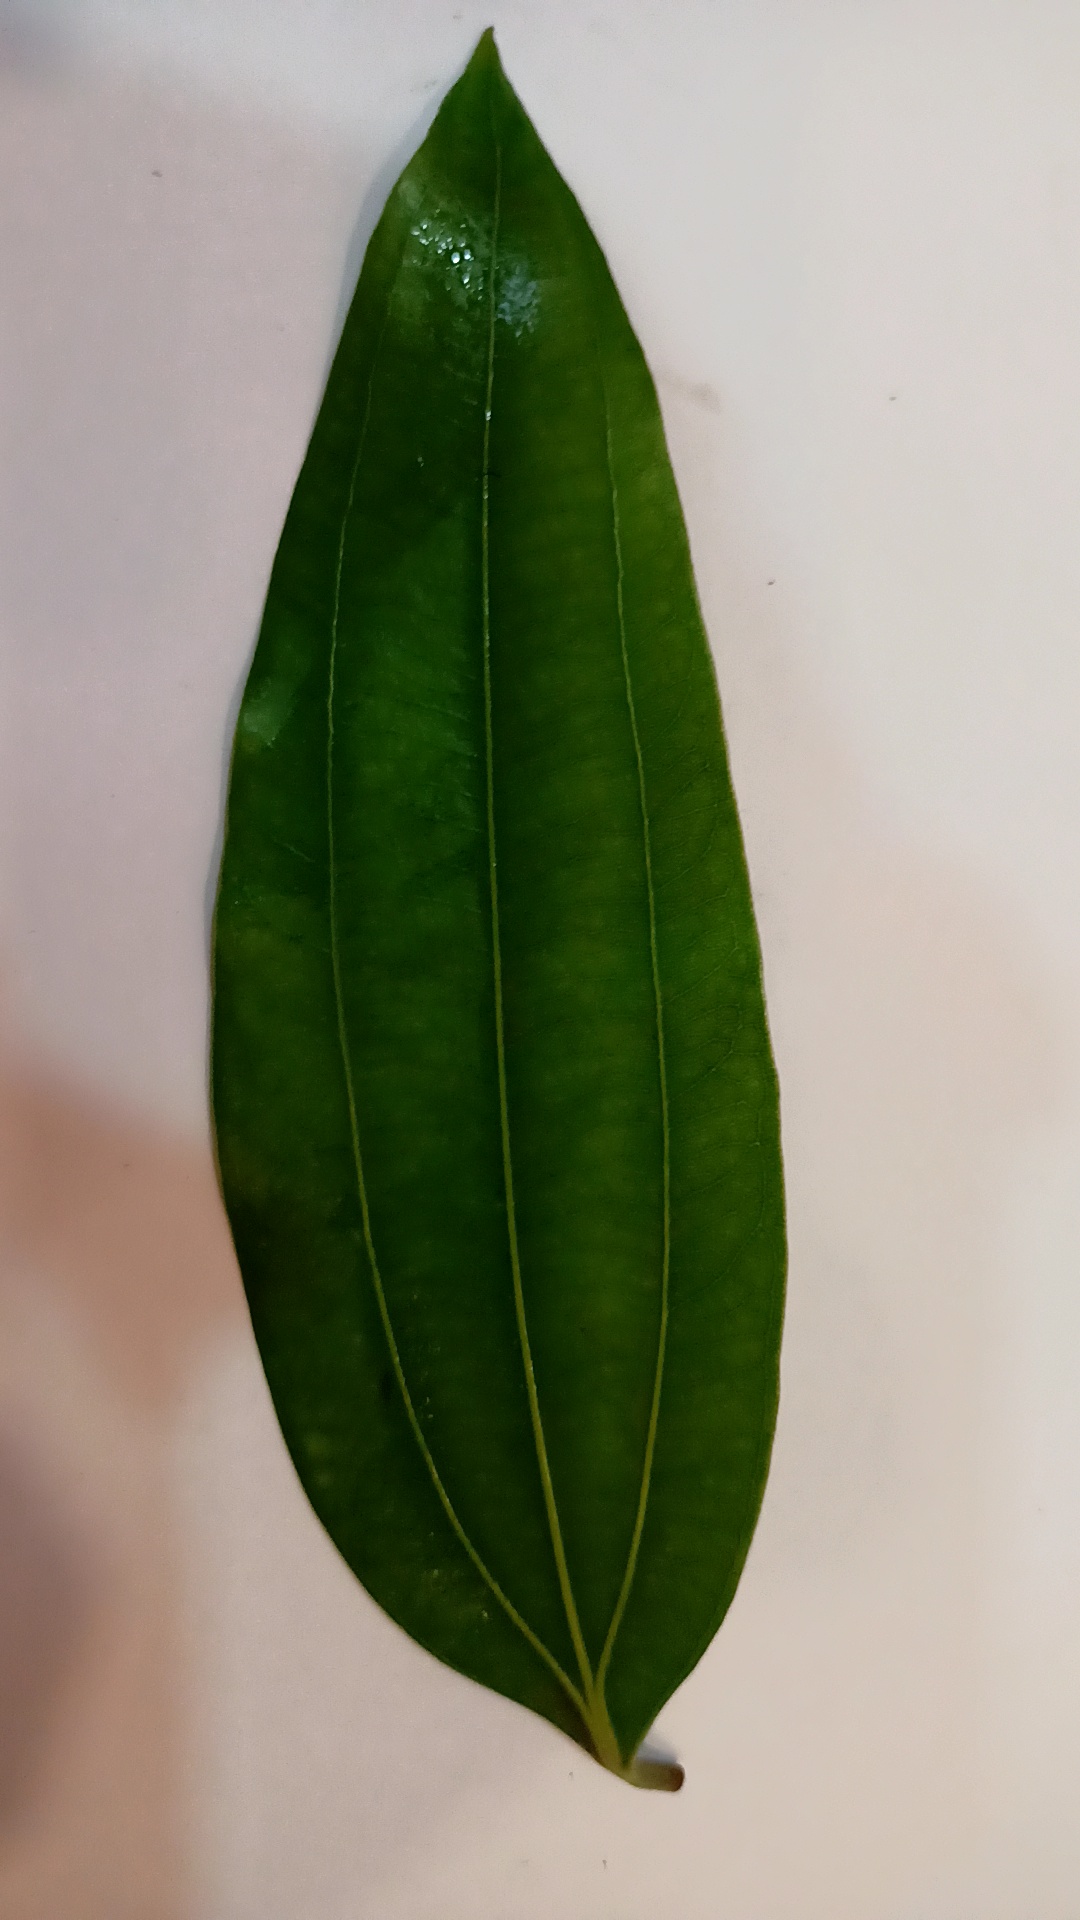
Label: Healthy